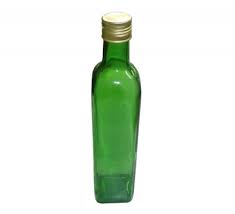
Label: glass